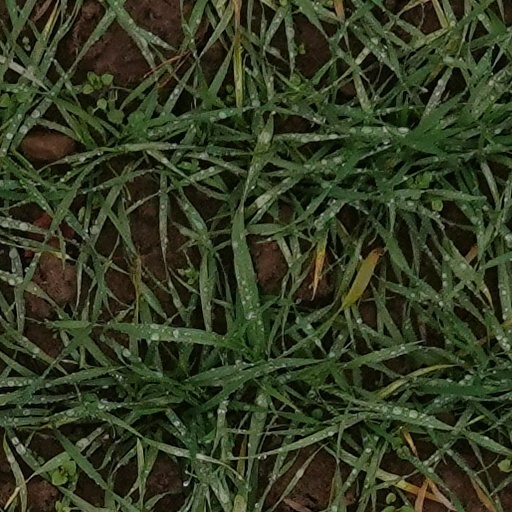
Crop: wheat